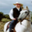
Label: horse